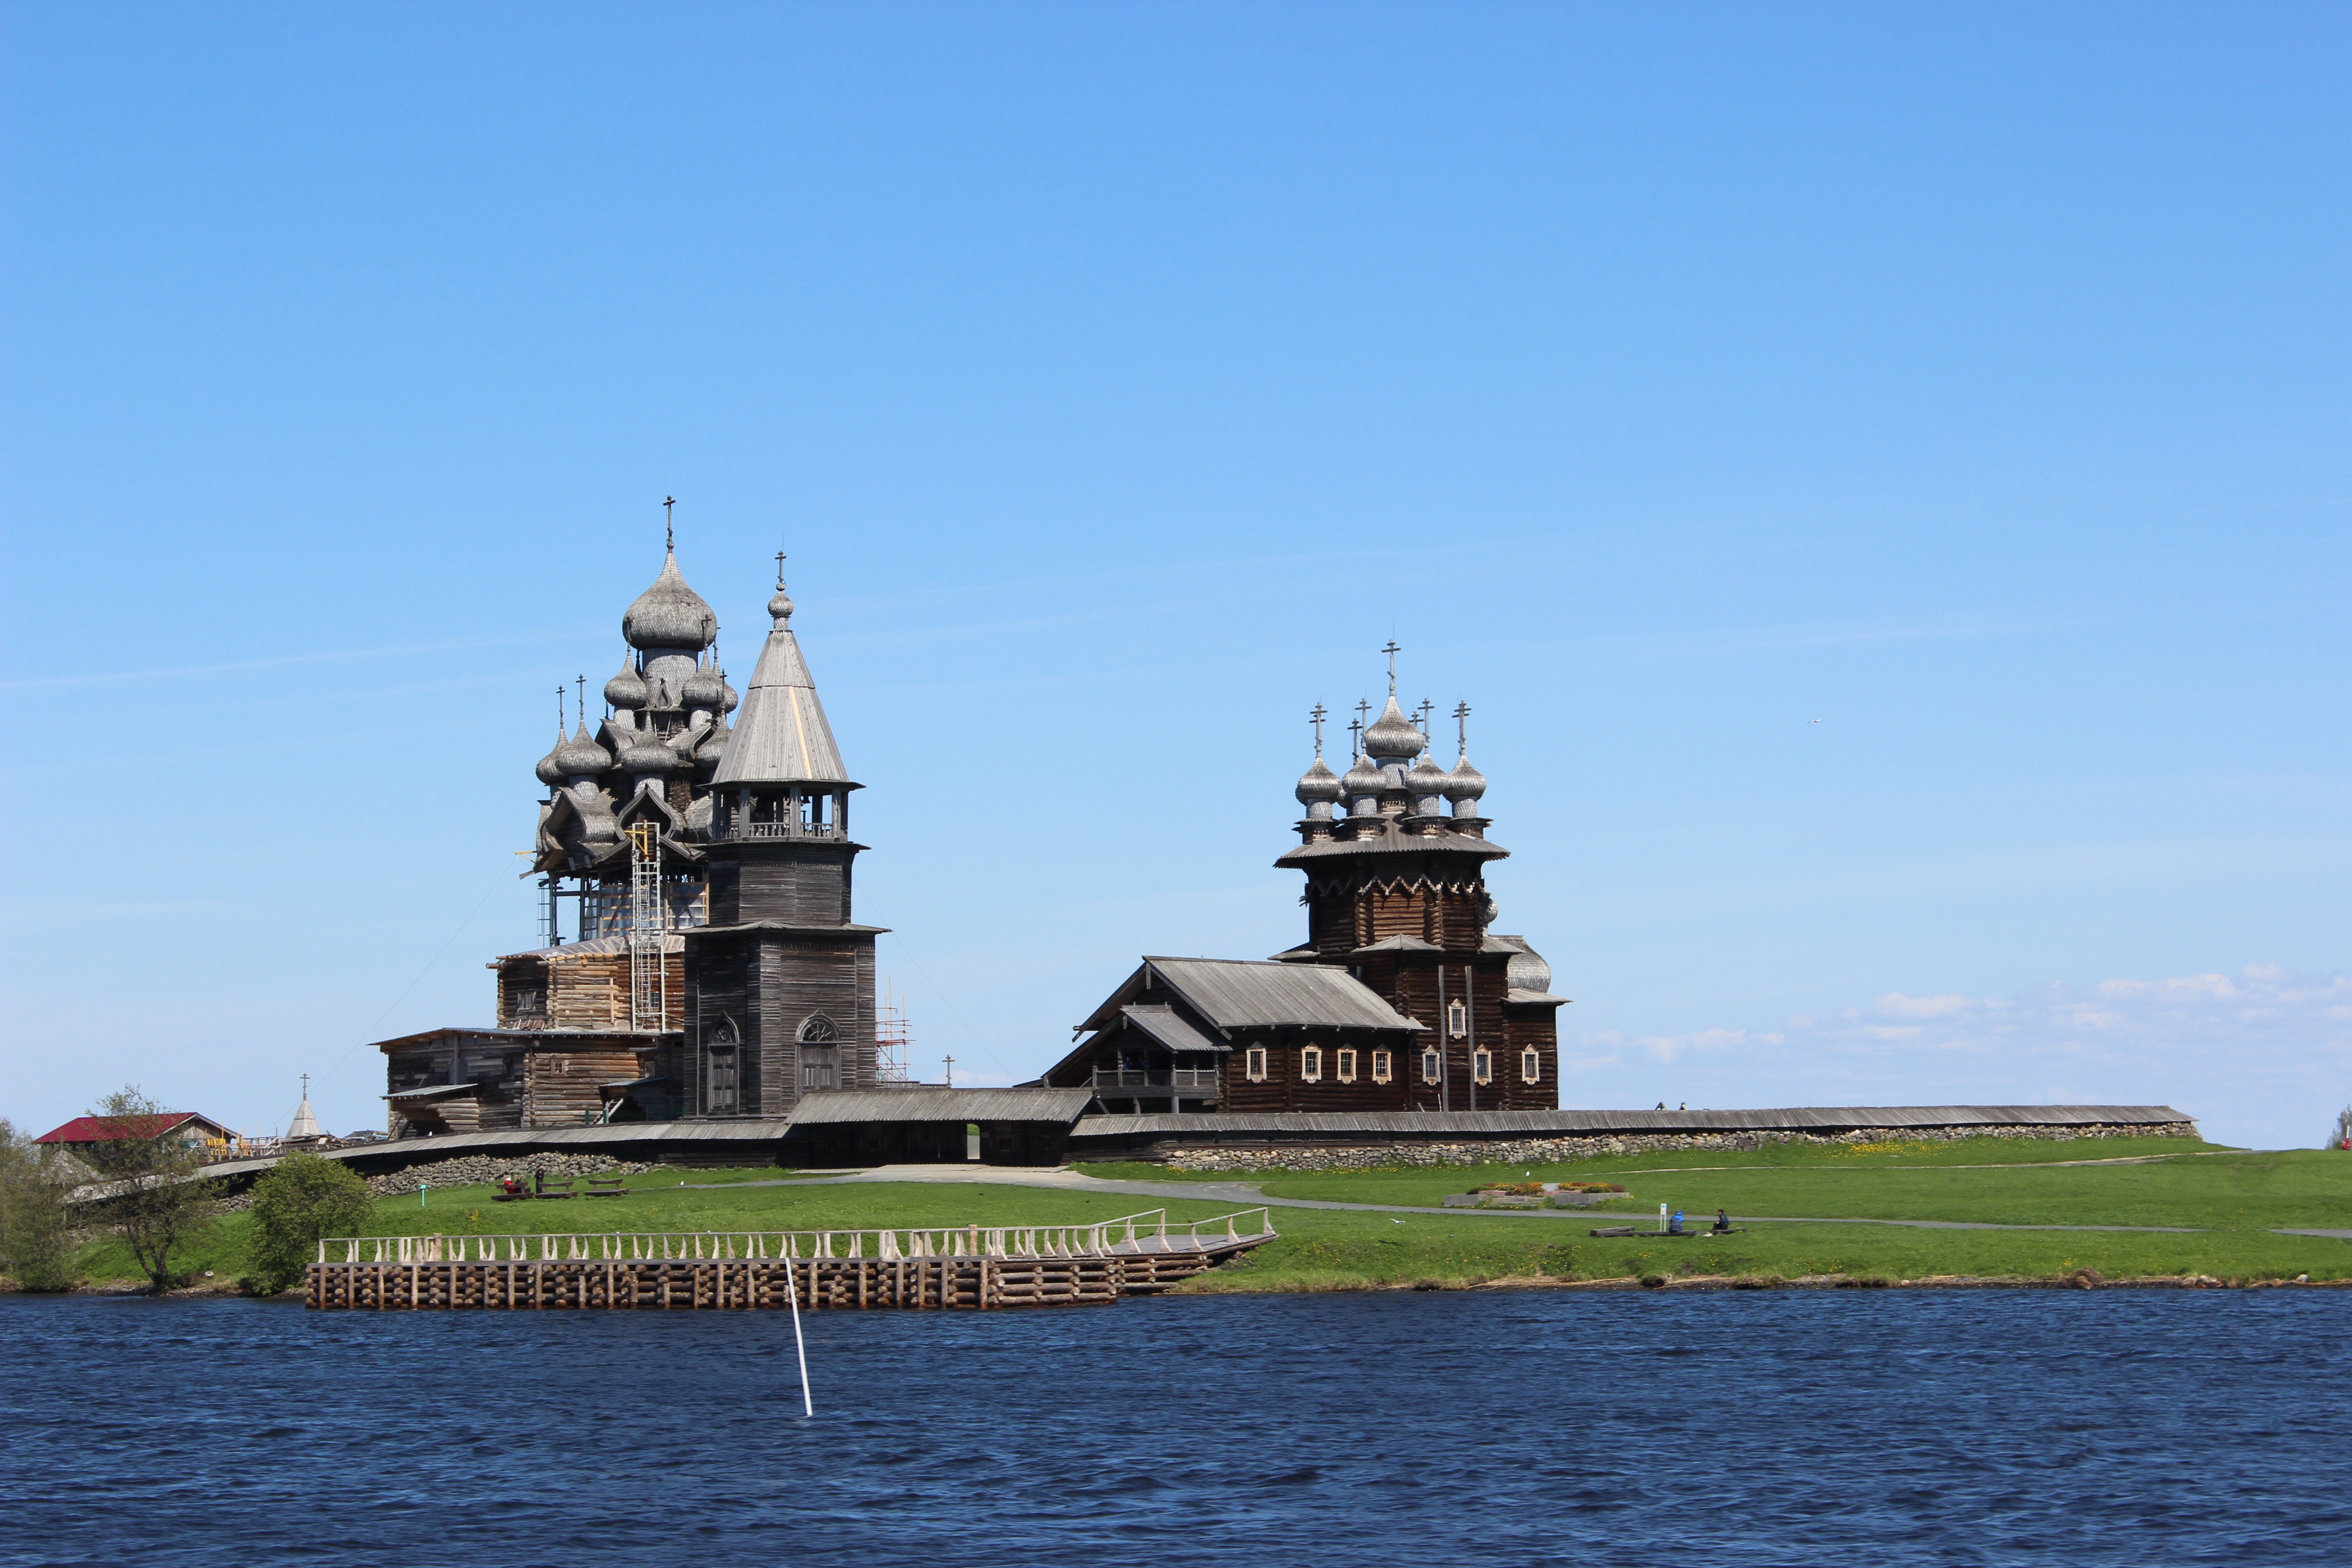
sea, coast, chateau, tower, castle, landmark, church, tourism, culture, history, christianity, dome, russia, orthodoxy, kizhi